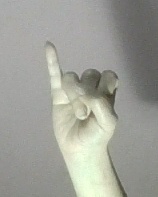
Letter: meem